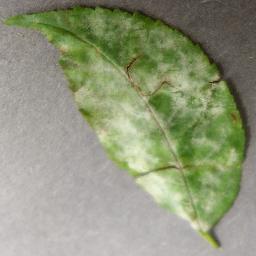
Label: Cherry___Powdery_mildew